Grypocoris sexguttatus

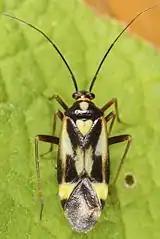
Female "Grypocoris sexguttatus"

Nymphs can be found in May – June, while adults are present from June to August. These polyphagous bugs mainly feed on "Heracleum sphondylium" (nectar), "Melampyrum pratense", "Galeopsis tetrahit" and "Urtica dioica", but also on other insects, especially of the family Aphididae.